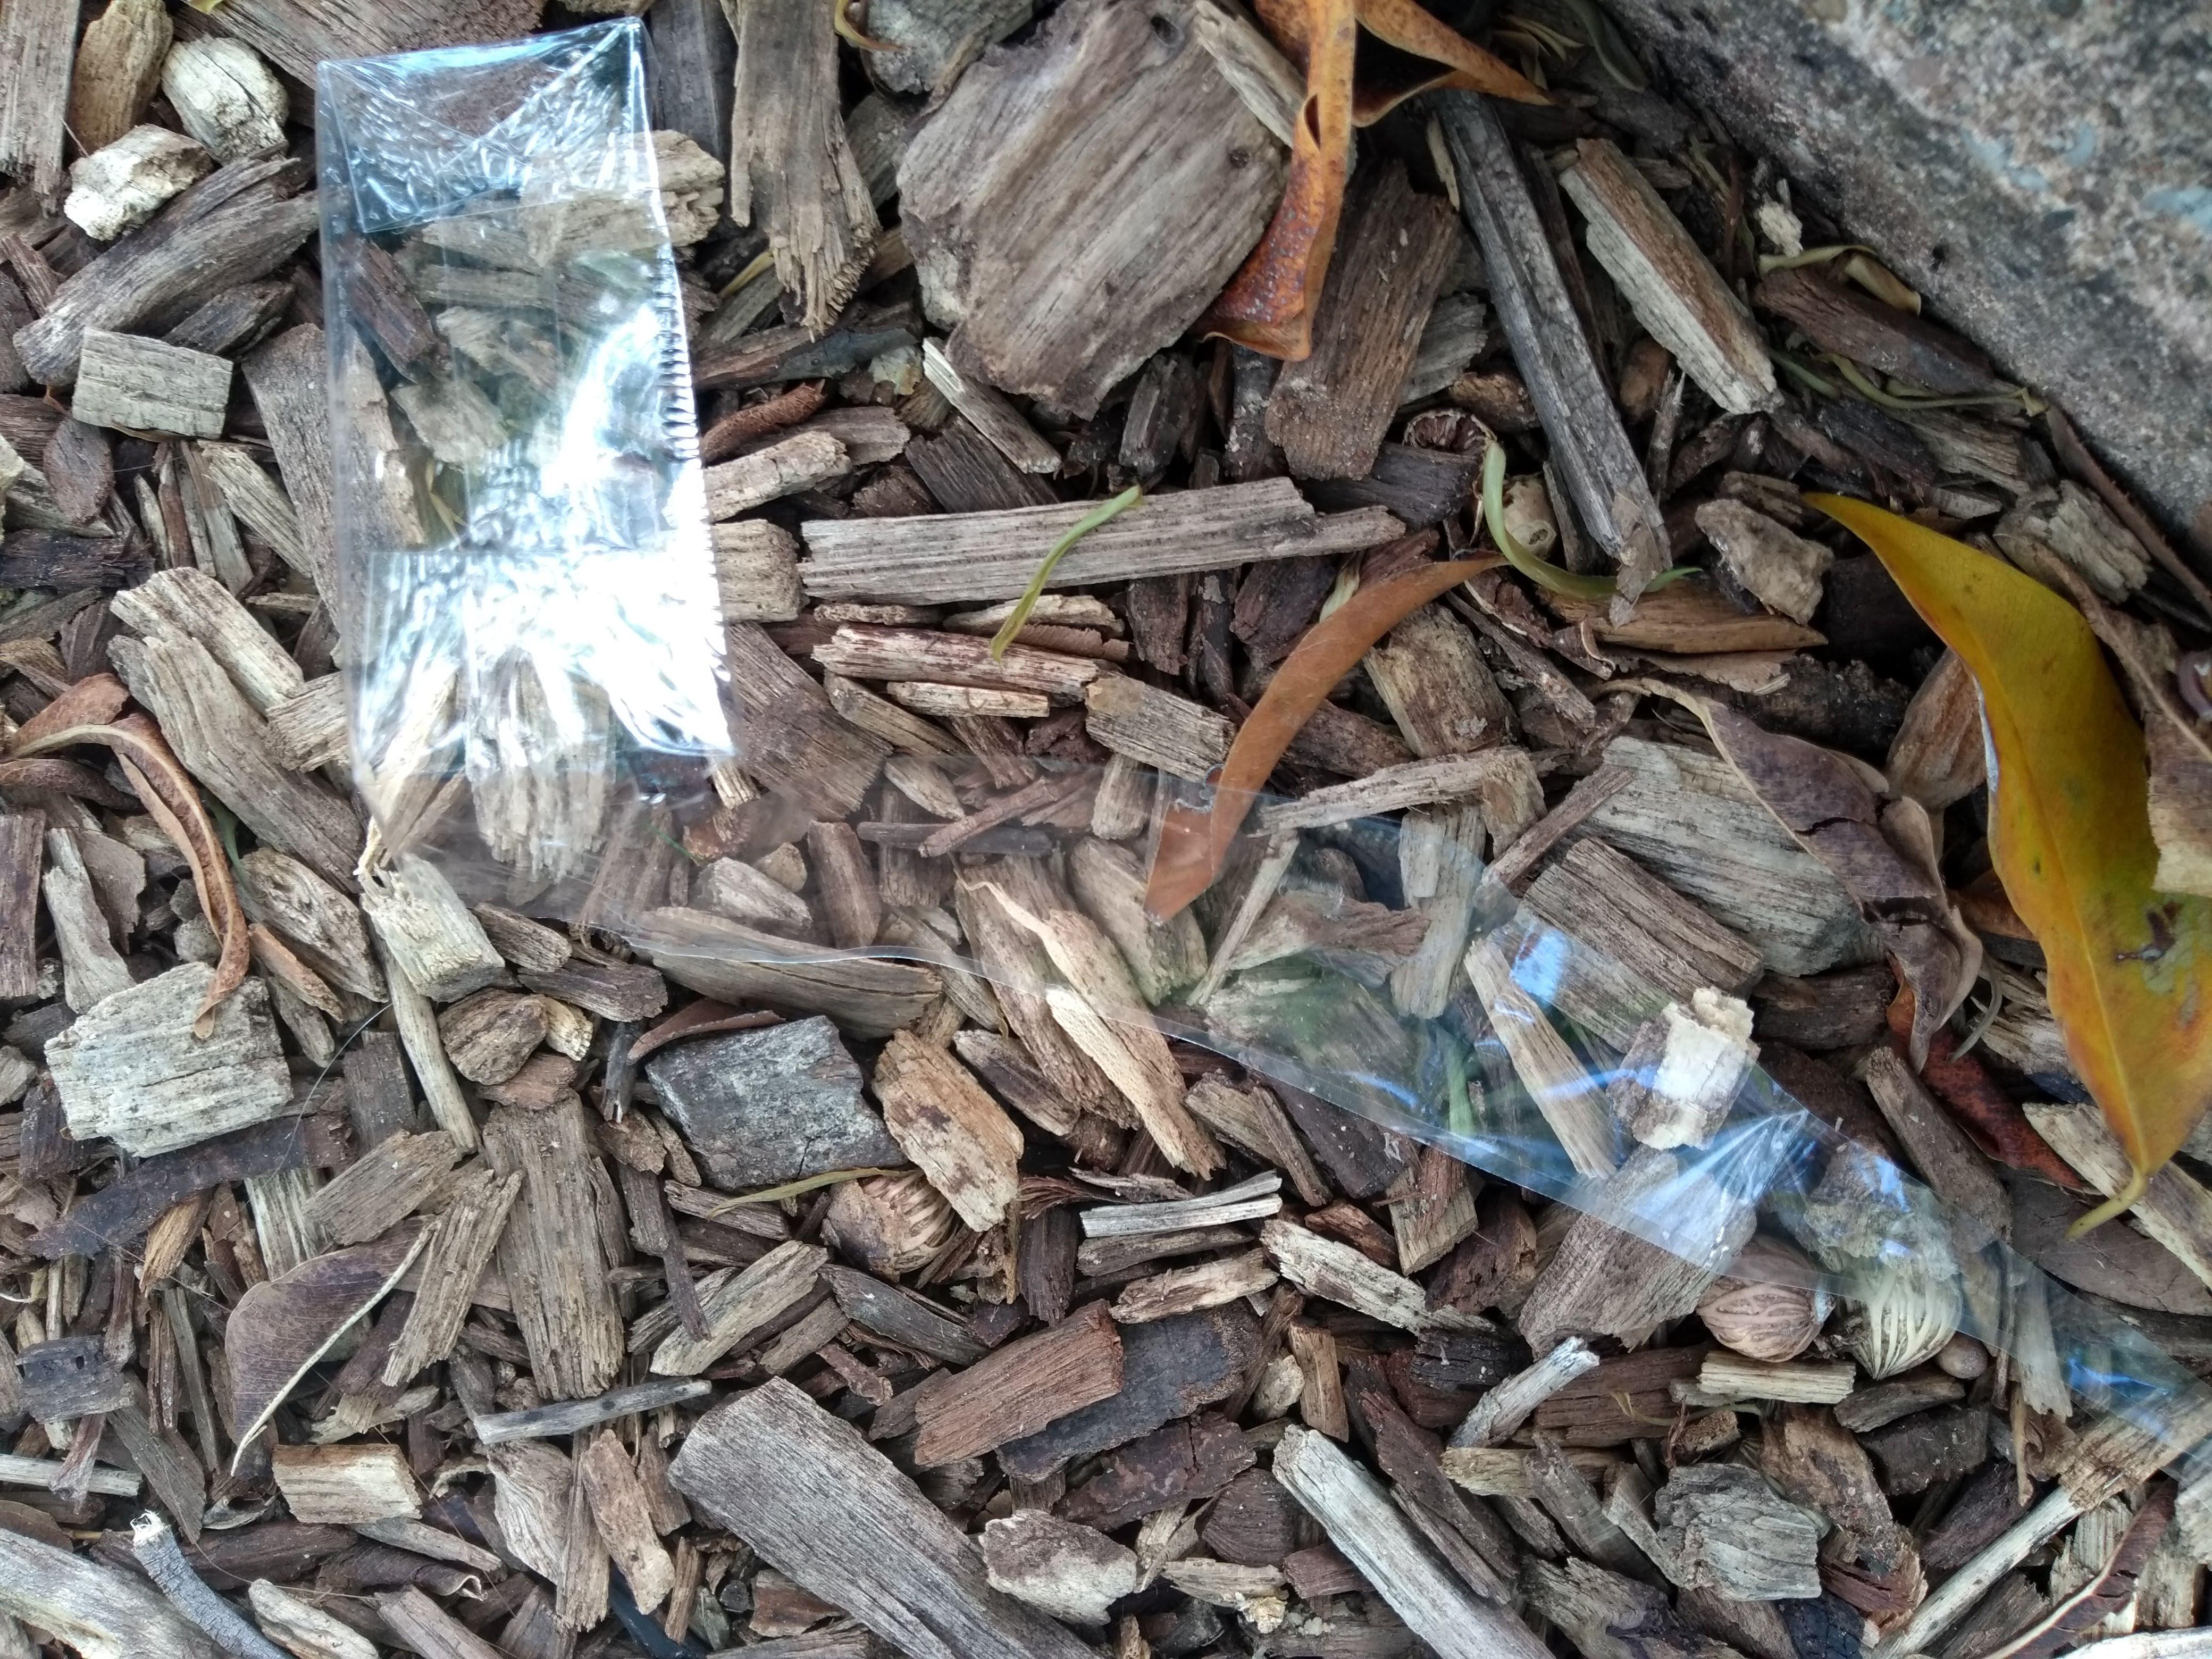
Object: Plastic film (Plastic bag & wrapper)